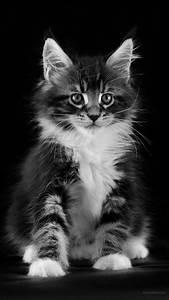
cat